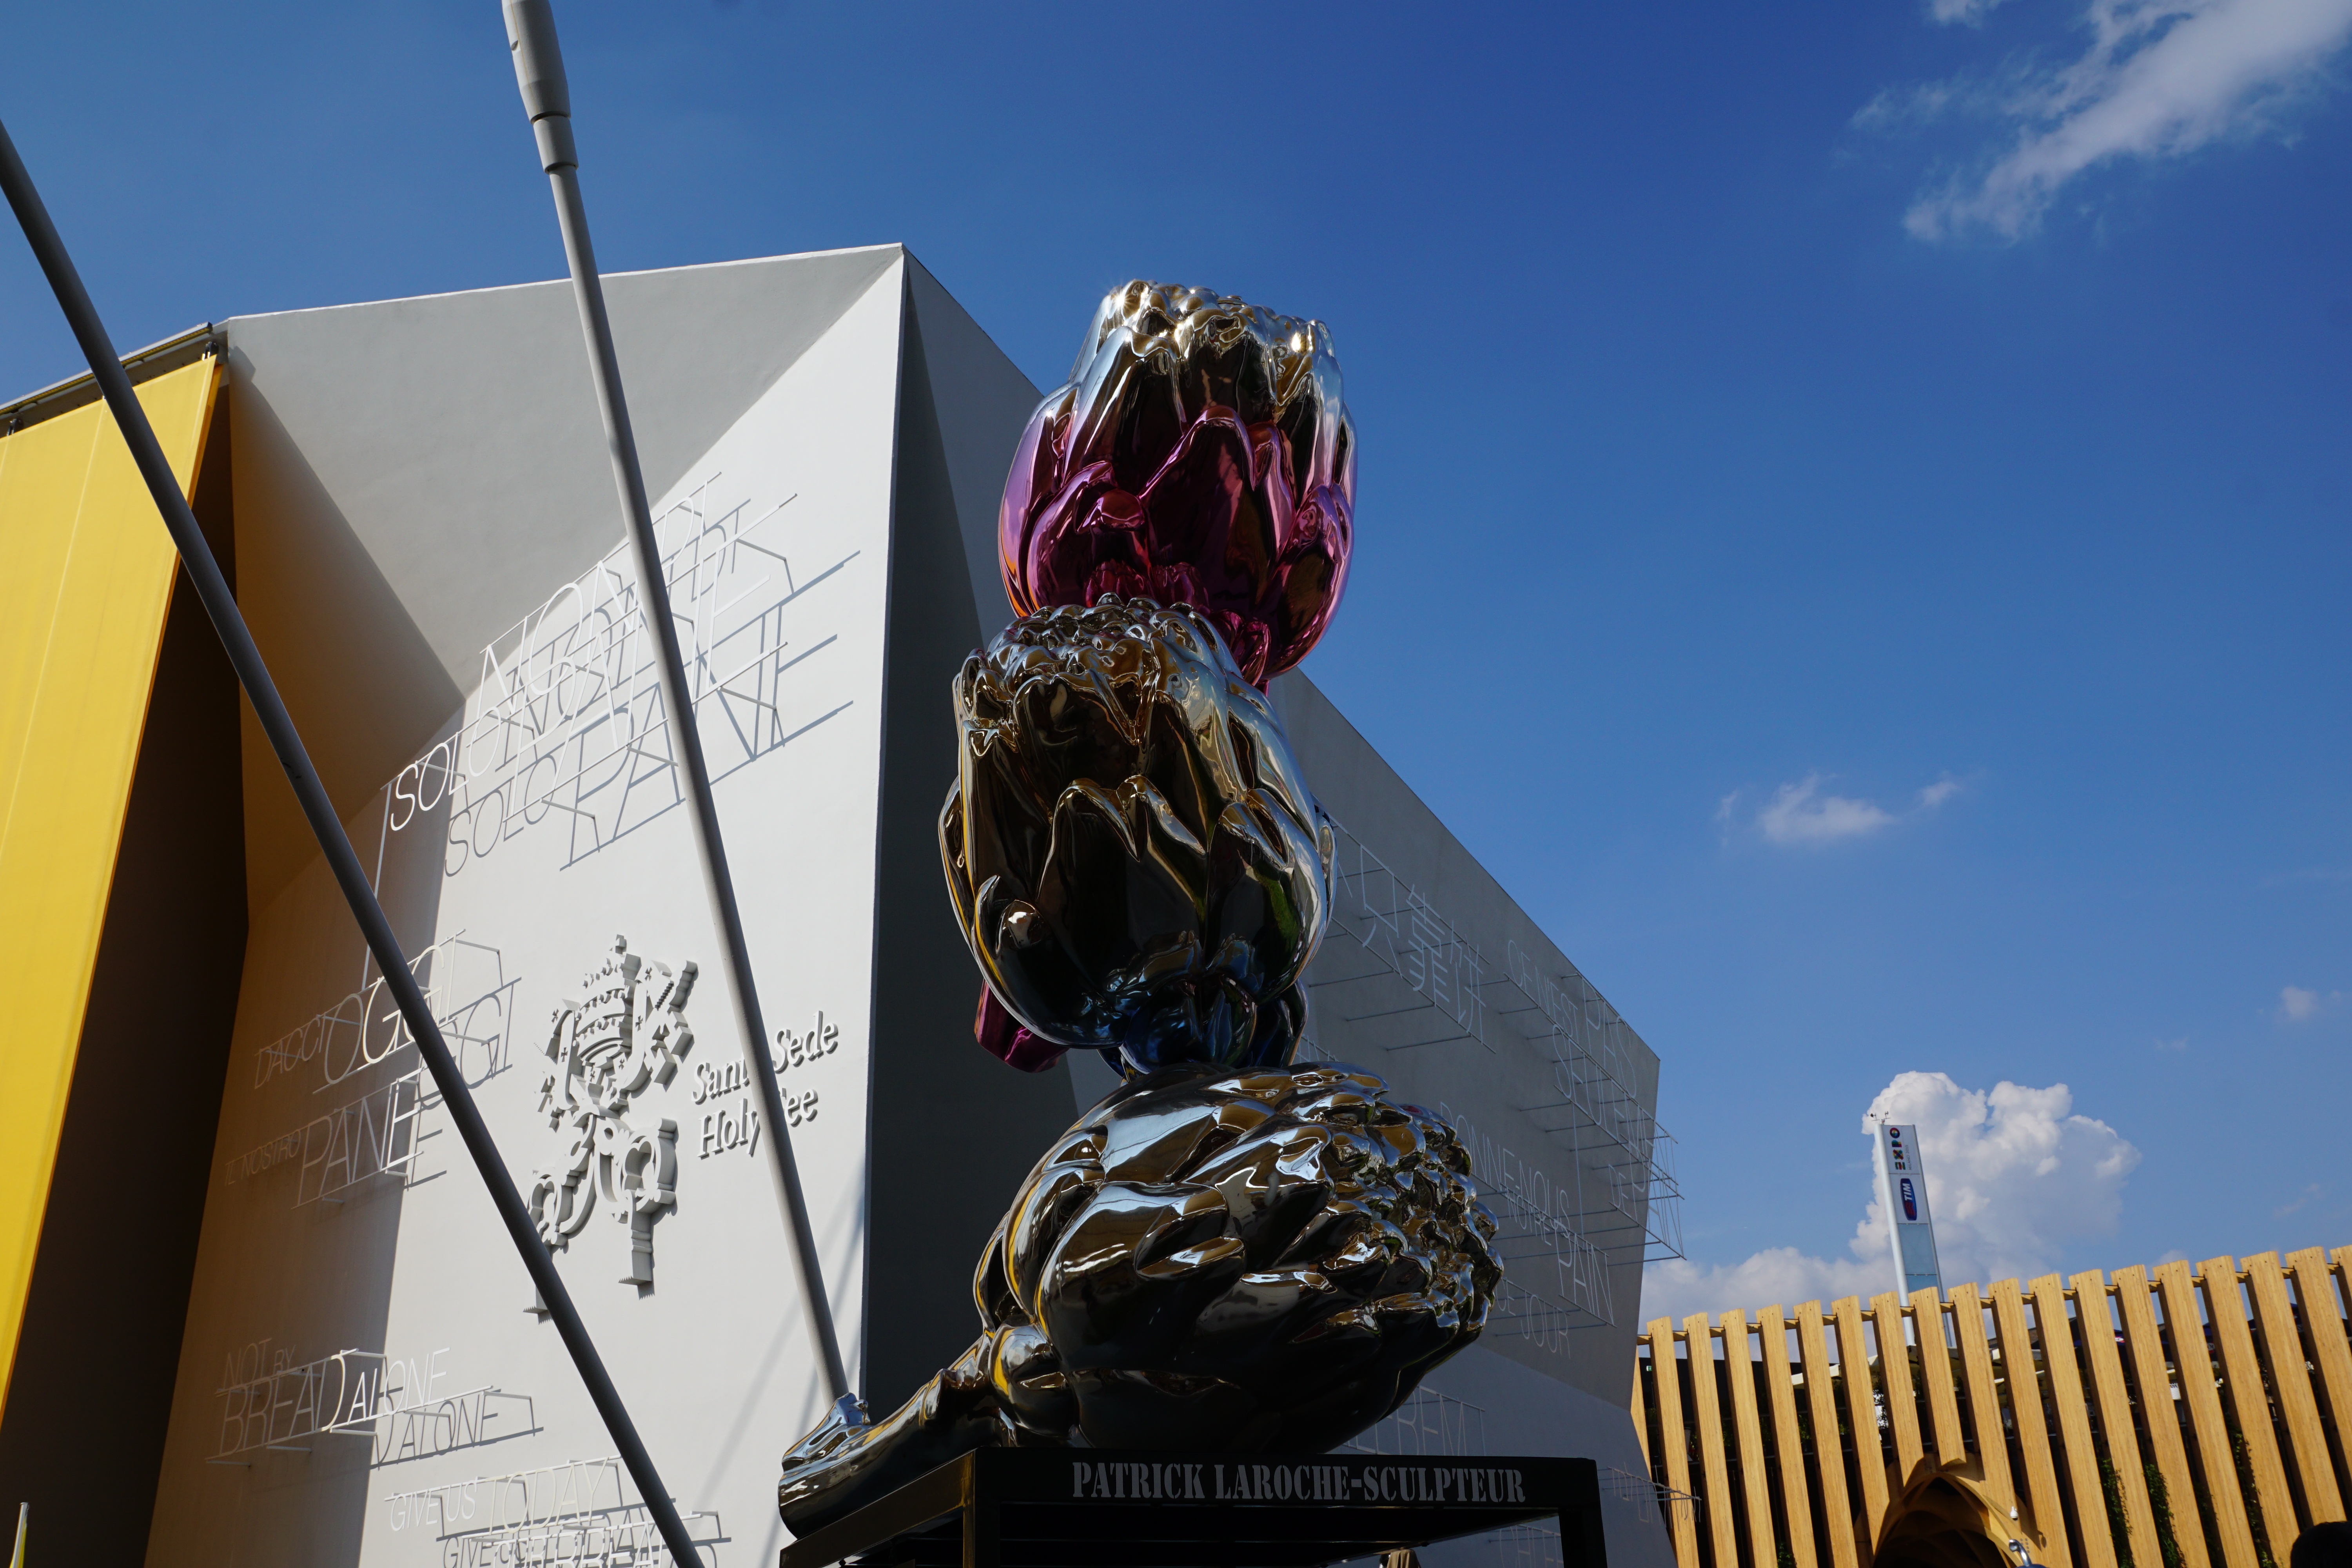
architecture, monument, modern, world, expo, milan, world's fair